Evoland

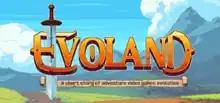

Evoland is a 2013 role-playing video game developed and published by Shiro Games. "Evoland" was released for Microsoft Windows and OS X in April 2013, Android and iOS in February 2015 and Linux in March 2015.